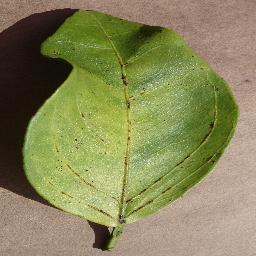
Label: Orange___Haunglongbing_(Citrus_greening)